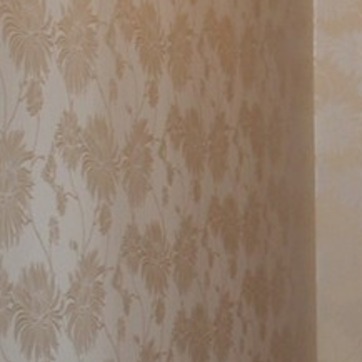
Material: wallpaper